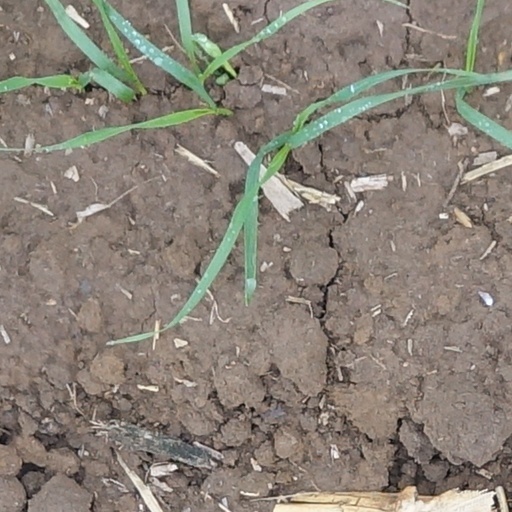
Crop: wheat